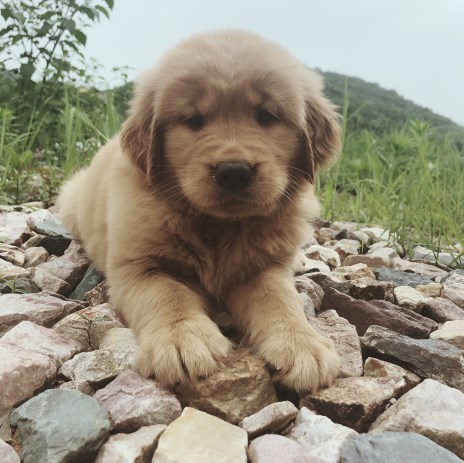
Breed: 5355-n000126-golden_retriever